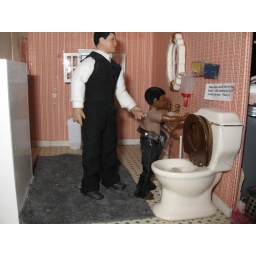
A boy puts his urine sample in that box up there (cups are behind Dad).